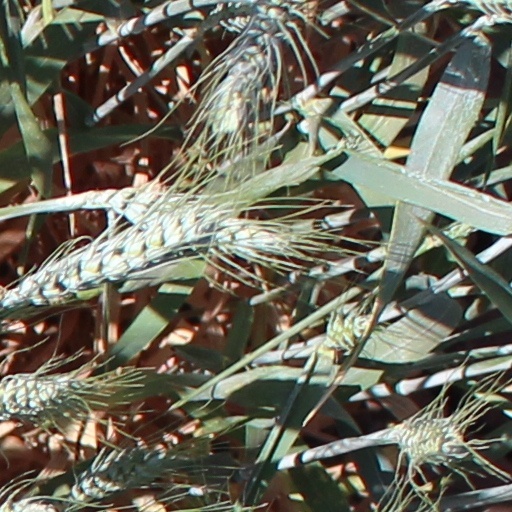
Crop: wheat